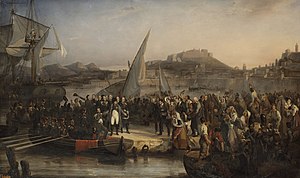
Wienerkongressen / Napoleons tilbagevenden
Napoleon forlader Elba den 26. februar 1815. Maleri af Joseph Beaume (1836).
Wienerkongressen er betegnelsen for Fredskongressen i Wien 1814-1815, der skulle ordne Europas politiske forhold efter Napoleonskrigene. Retningslinjer for Wienerkongressen var at genoprette ligevægten fra før den franske revolution og at skabe garantier mod fremtidige franske erobringer. Den var det hidtil mest omfattende stormagtsmøde for at skabe orden efter en storkrig.